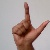
The image shows a hand gesture representing the letter 'L' in Indian Sign Language.